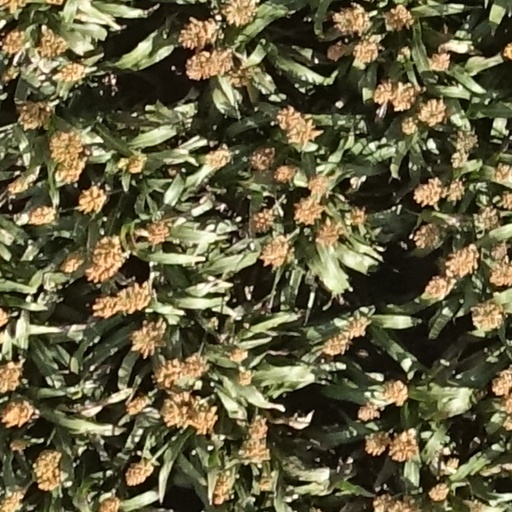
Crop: sorghum